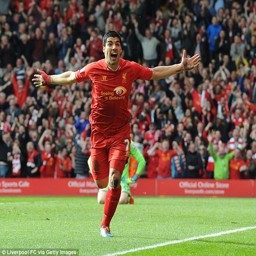
seeing is believing : soccer player was voted person last season after a stunning campaign